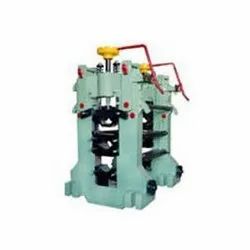
Label: 2_Hi_&_3_Hi_Fibre_Type_Mill_Stands